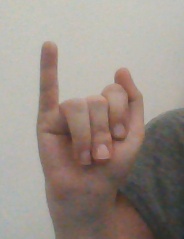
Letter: meem